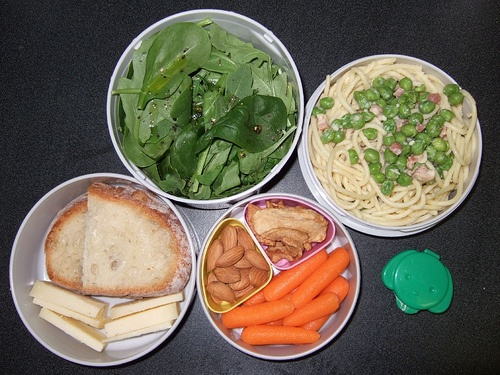
a close up of bowls of food with carrots
Four bowls of vegetables, pasta, bread and other healthy foods
Various types of food separated into multiple bowls
There are bowls of food with vegetables and cheese and bread.
Several bowls of food including bread, cheese, carrots, salad, and noodles.